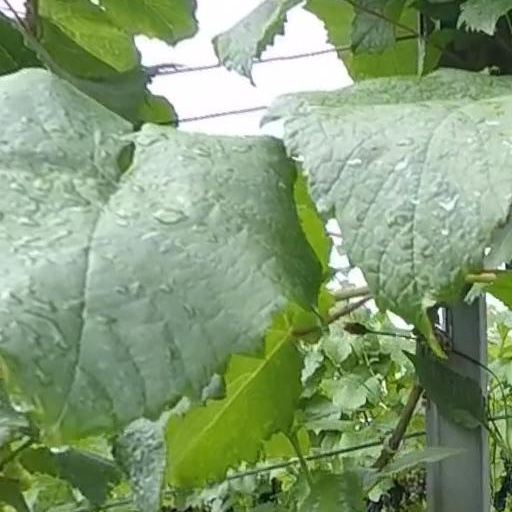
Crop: grape